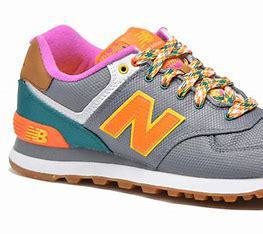
Brand: New
Model: Balance WL574